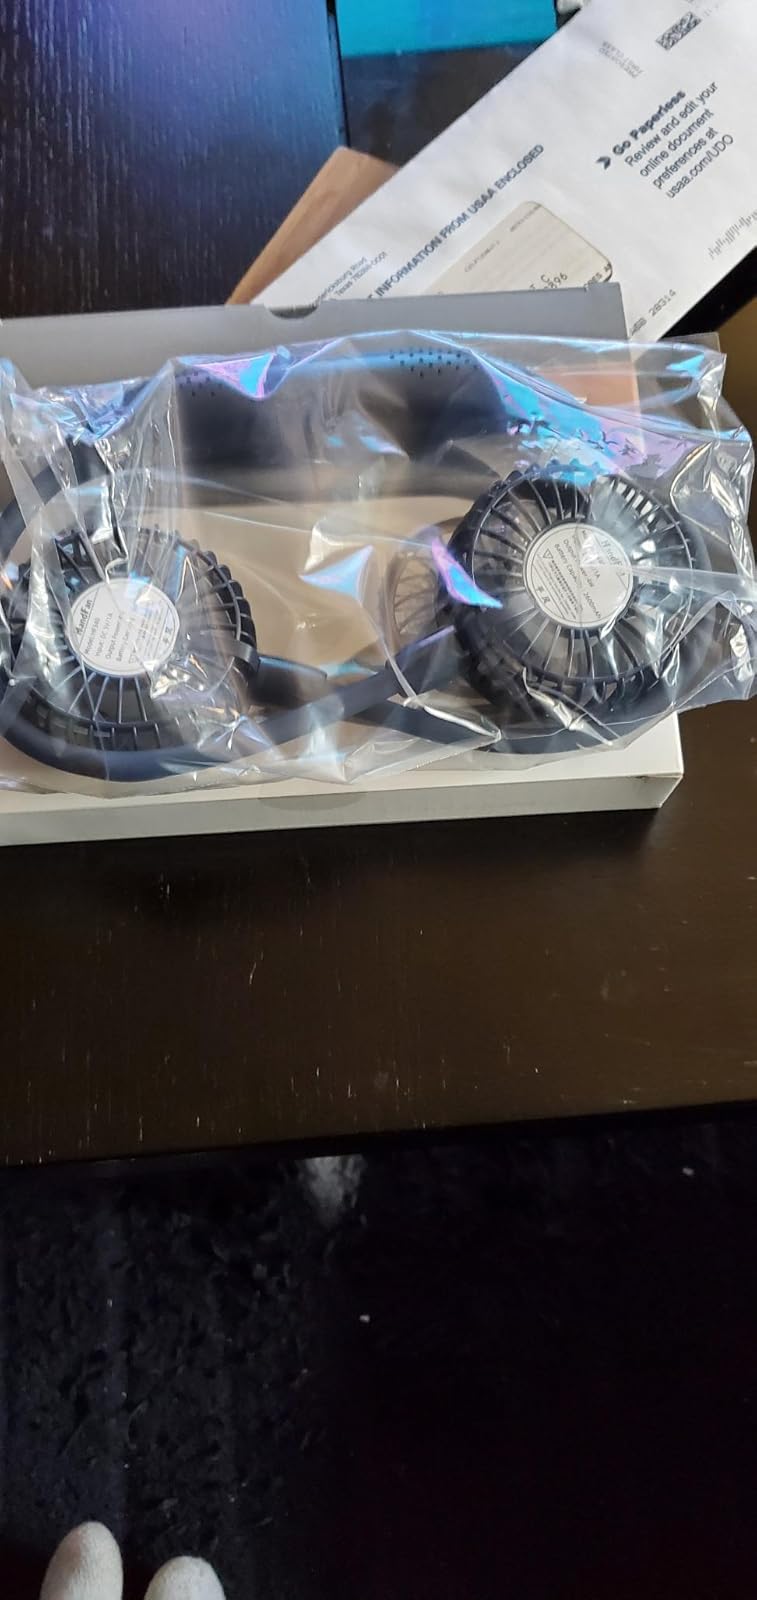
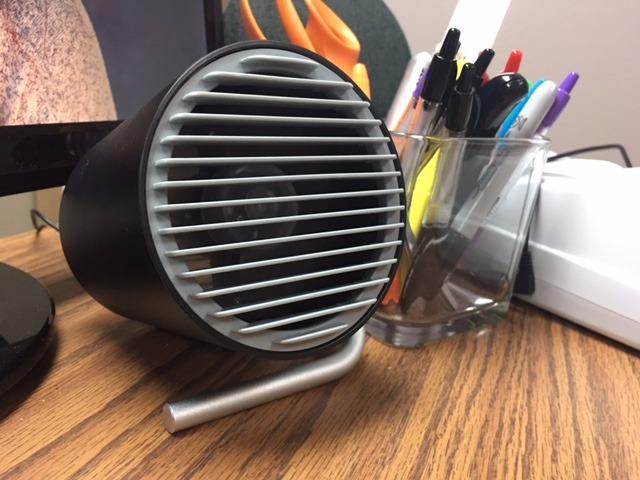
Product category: fan
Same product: no